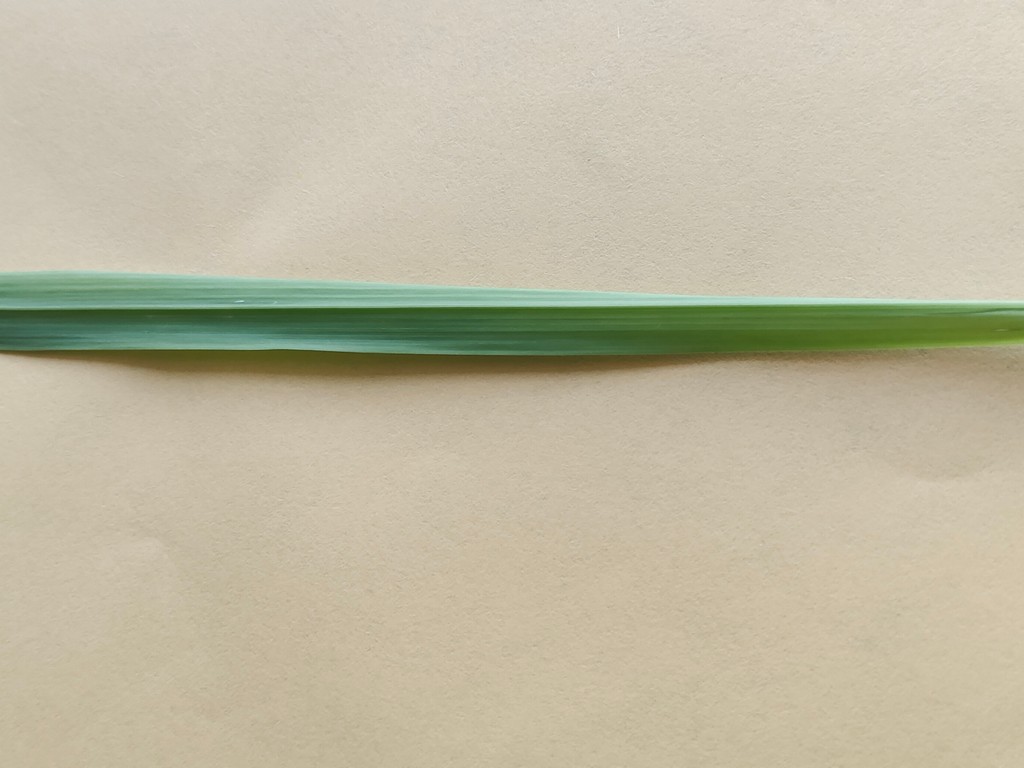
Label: Healthy